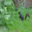
Label: squirrel